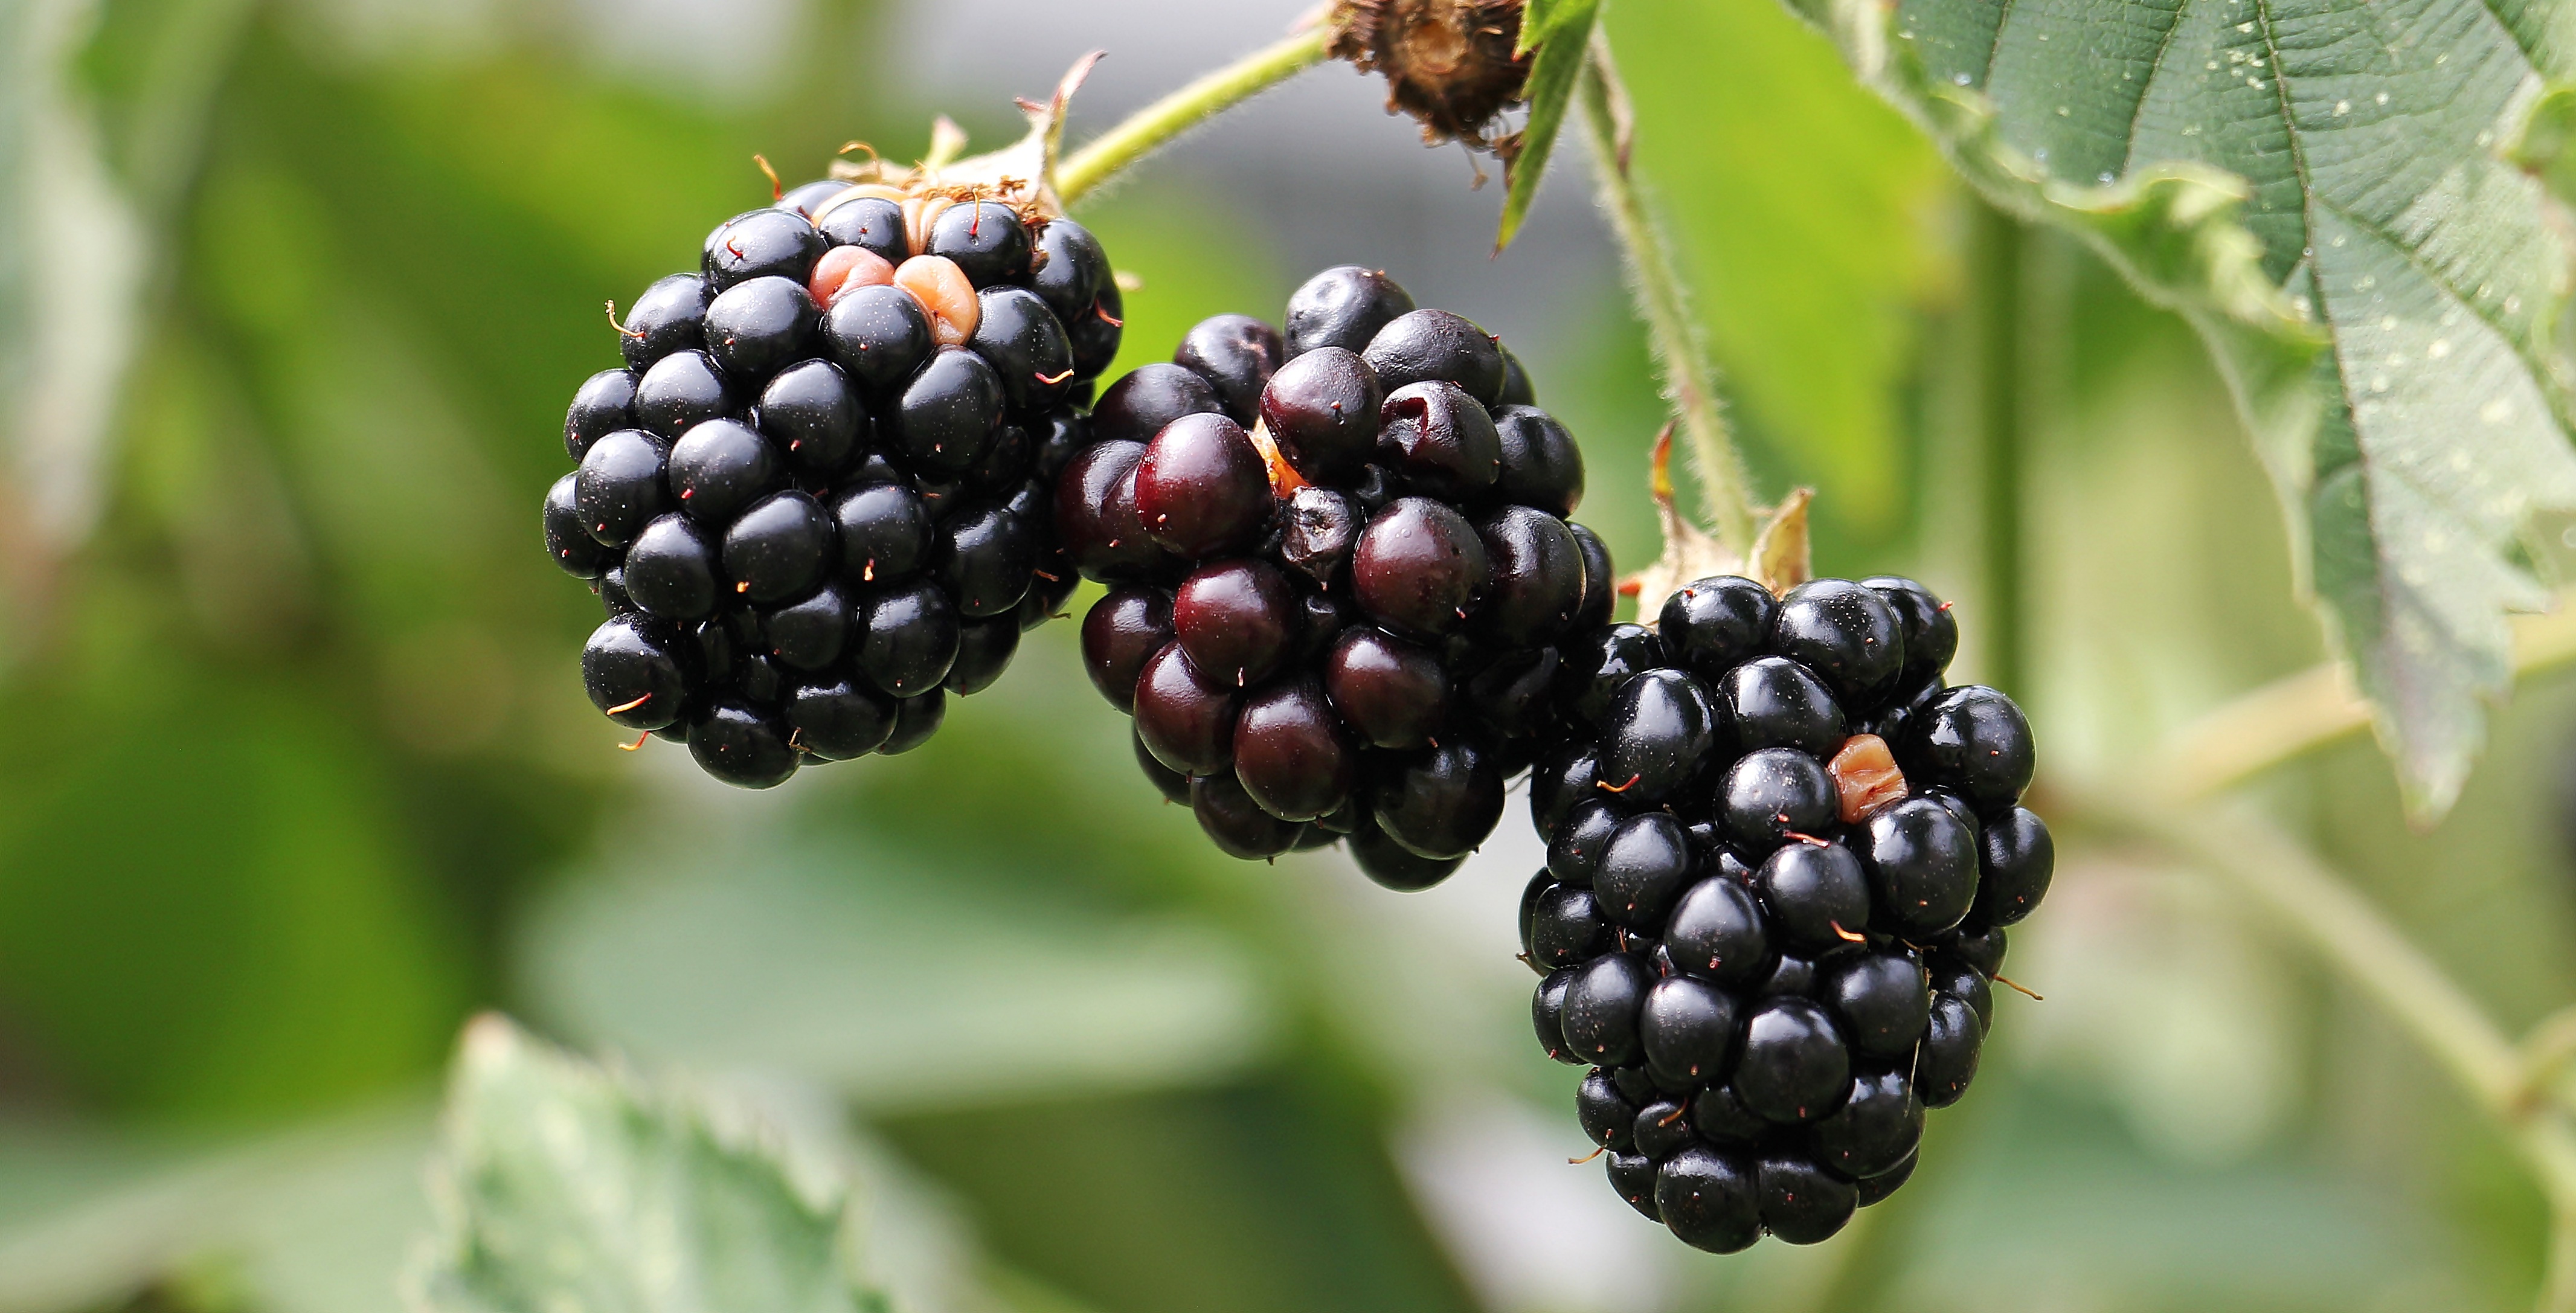
blur, plant, fruit, berry, flower, ripe, food, produce, fresh, botany, healthy, flora, delicious, blackberry, close up, leaves, berries, shrub, fruits, bramble, edible, blackberries, flowering plant, chokeberry, land plant, zante currant, dewberry, boysenberry, loganberry